PS238

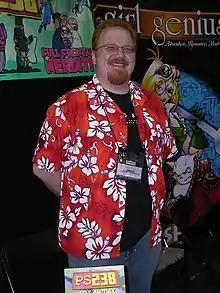
Aaron Williams, creator of "PS238", at Gen Con Indy 2007.

In the storyline, PS238 is a school only recently founded, three miles below the seemingly normal Excelsior School, with many of the teachers having little or no experience teaching, because most of the teachers are former superheroes. Part of the school is made from the old satellite headquarters of the Union of Justice, a superhero team whose members founded the school.